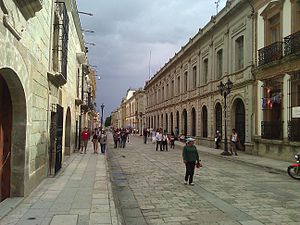
Oaxaca (by)
Gade i kolonistil i Oaxaca
Oaxaca er en by i Mexico og hovedstad i delstaten af samme navn. Byen, der ligger i Oaxaca-dalen i Sierra Madre del Sur-bjergene, har et anslået indbyggertal på 259.600.